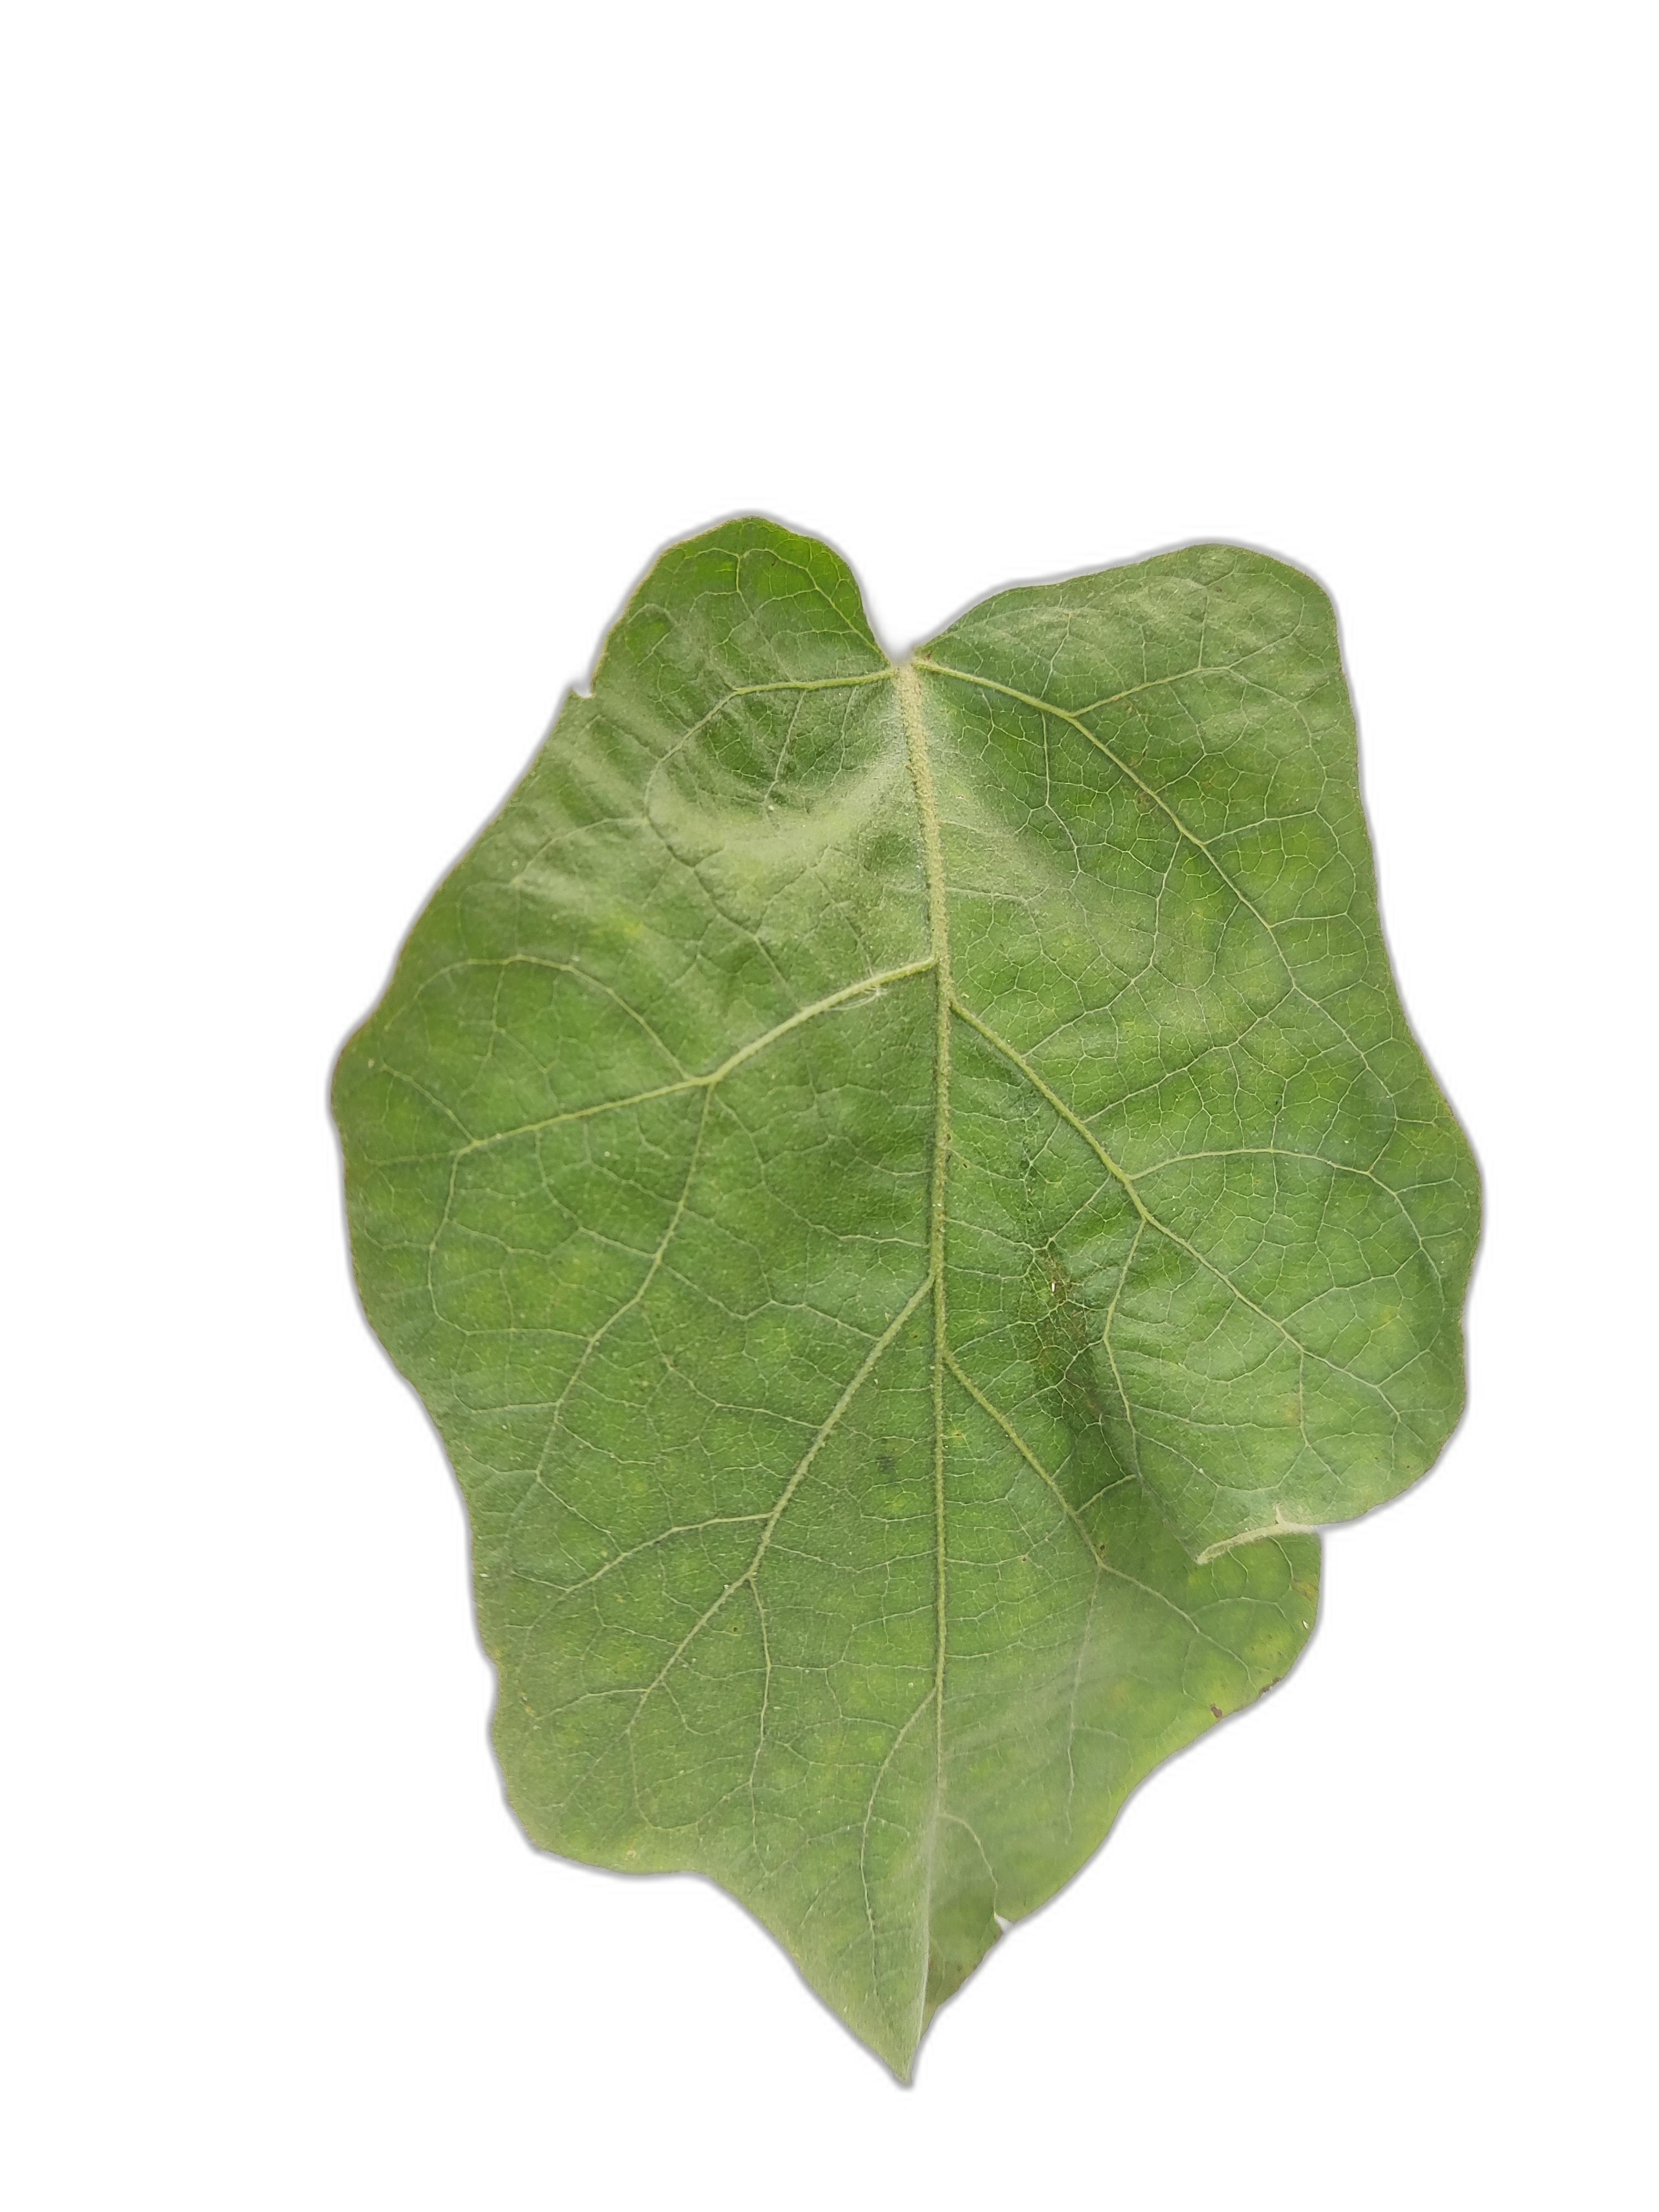
Label: Healthy Leaf